Michael Barrantes

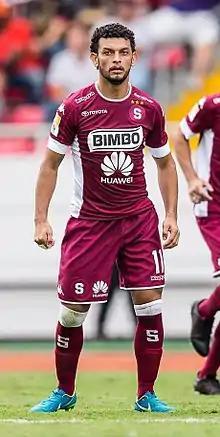
Barrantes playing for Saprissa in 2018

Michael Barrantes Rojas (born 4 October 1983) is a Costa Rican professional footballer who currently plays as a midfielder for Santa Ana.